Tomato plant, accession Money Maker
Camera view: vertical (180 deg); turntable rotation: 330 degrees
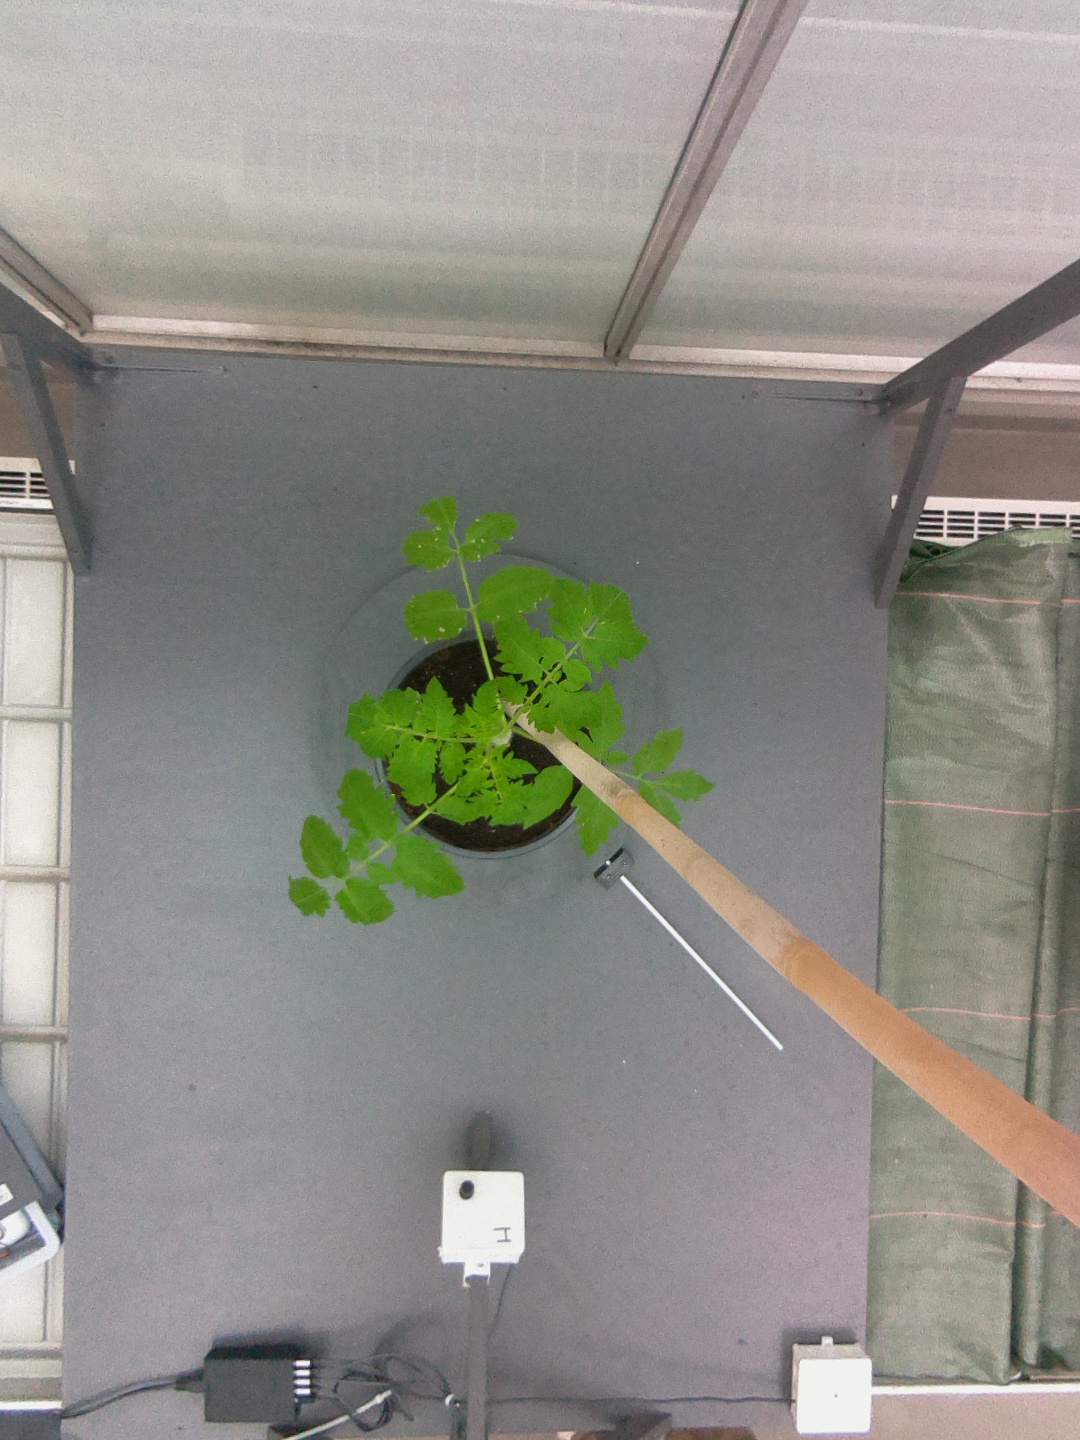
BBCH growth stage 13: 6 of true leaves visible